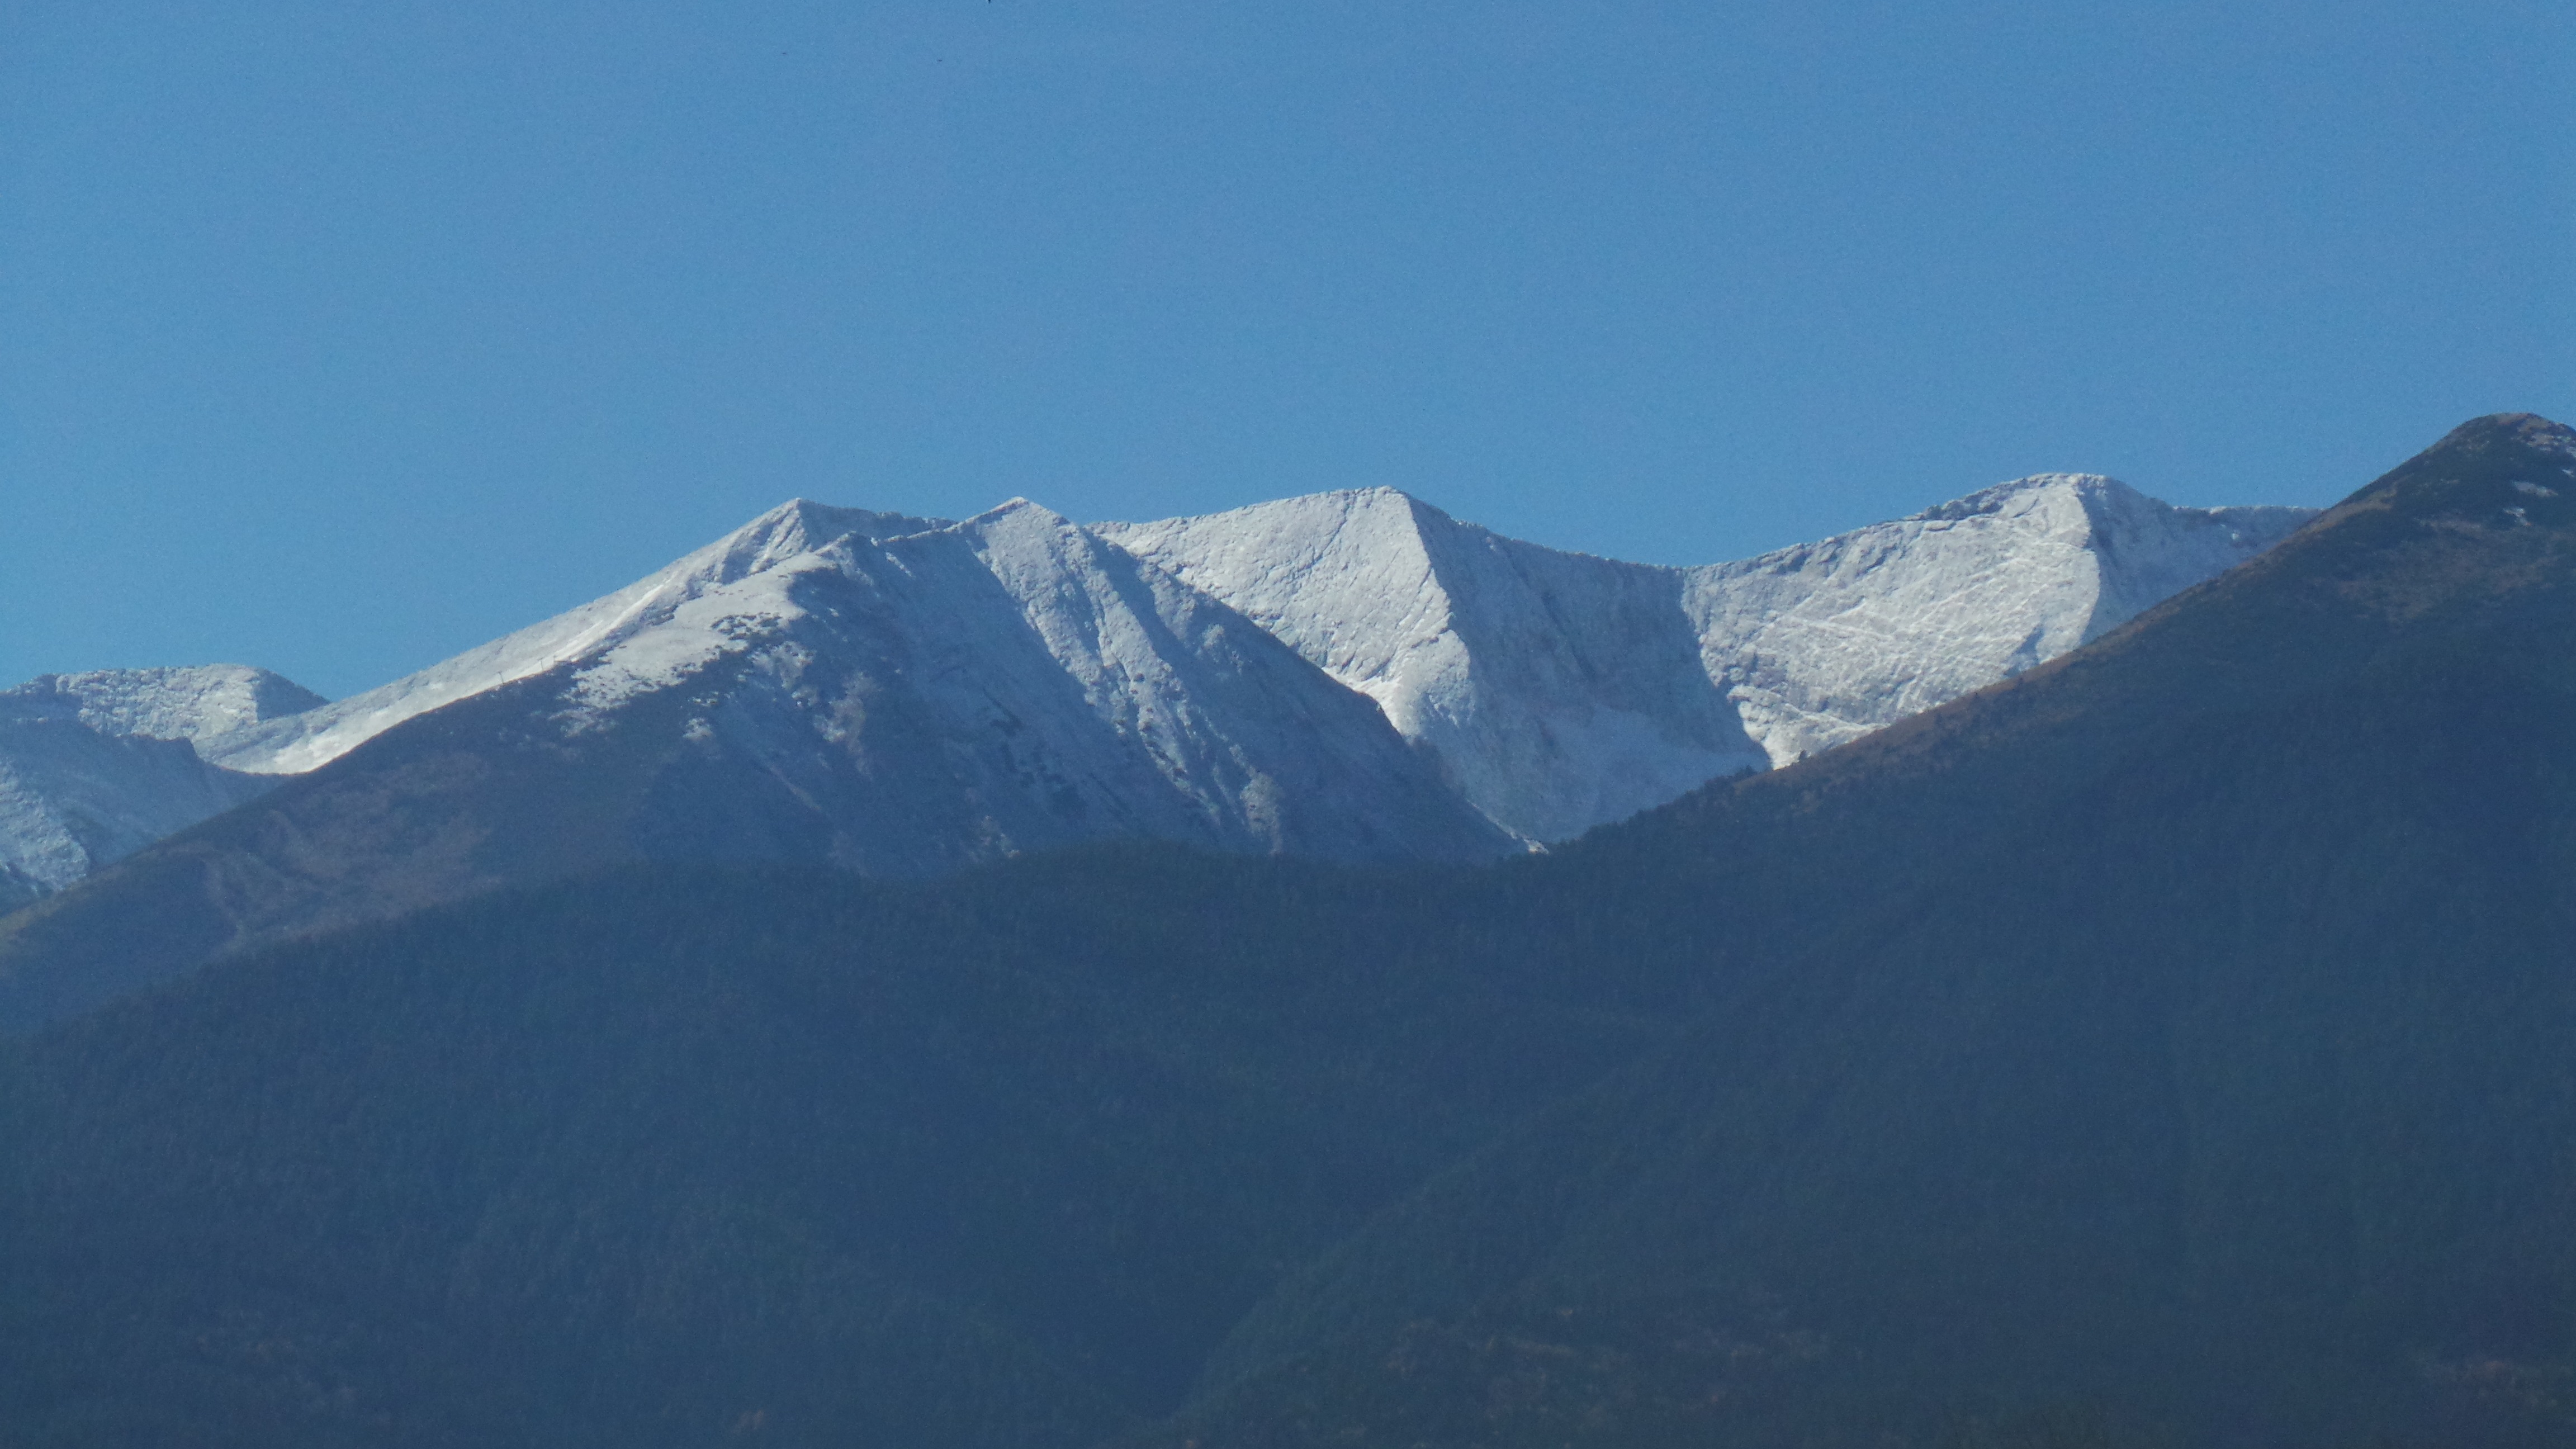
landscape, nature, rock, mountain, snow, winter, sky, hiking, countryside, hill, mountain range, blue, highland, ridge, summit, rocks, outdoors, massif, mountains, alps, plateau, fell, cirque, bulgaria, hill station, mountainous landforms, glacial landform, geological phenomenon, ar te, pirin, mount scenery